Answer in natural language. Consider the 3D positions of the objects in the scene and not just the 2D positions in the image. Is the centerpoint of  framed landscape photograph with black wood frame (highlighted by a blue box) at a higher height than dark brown colour shelving unit (highlighted by a green box)? Choose between the following options: yes or no
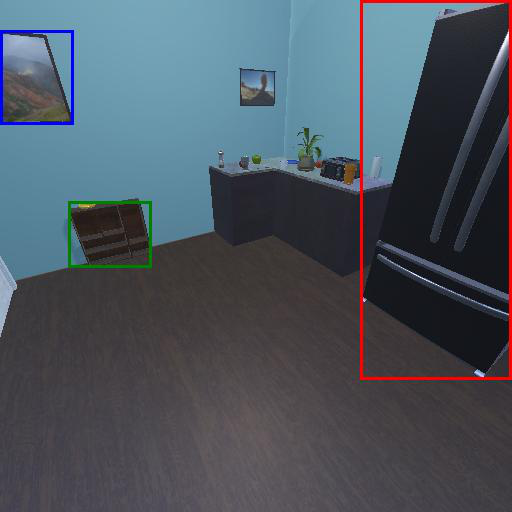
<answer>yes</answer>